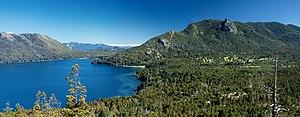
Le Lac Gutiérrez est un lac andin d'origine glaciaire situé en Argentine, à l'ouest de la province de Río Negro, dans le département de Bariloche, en Patagonie.